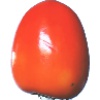
Label: Kaki 1